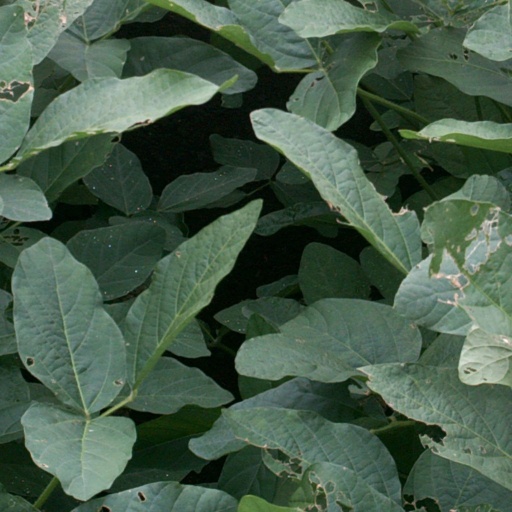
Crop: soybean